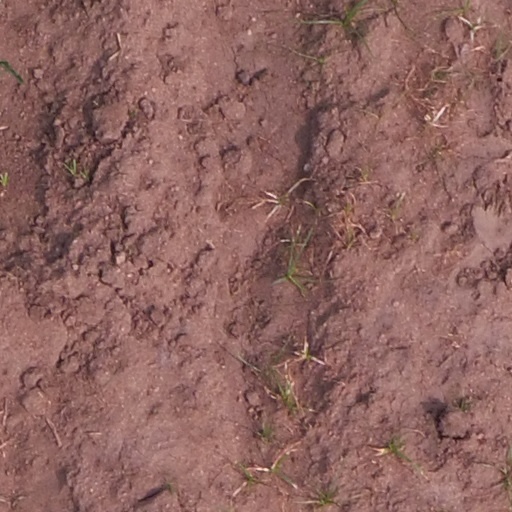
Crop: maize; corn